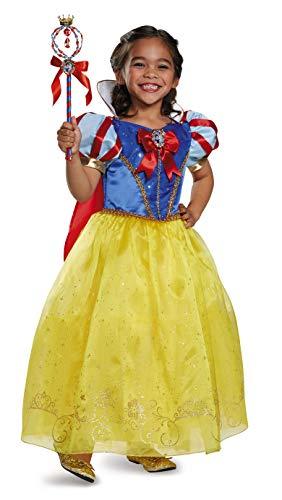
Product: Prestige Disney Princess Snow White Costume, Small/4-6X
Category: Toys & Games | Dress Up & Pretend Play | Costumes
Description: Disney Princess - Snow White.
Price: $49.95
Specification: ProductDimensions:36x14x1inches|ItemWeight:11.4ounces|ShippingWeight:12ounces(Viewshippingratesandpolicies)|DomesticShipping:ItemcanbeshippedwithinU.S.|InternationalShipping:ThisitemcanbeshippedtoselectcountriesoutsideoftheU.S.LearnMore|ASIN:B01BVF6V82|Itemmodelnumber:98444L|Manufacturerrecommendedage:4-6years